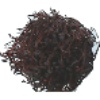
Label: Rambutan 1